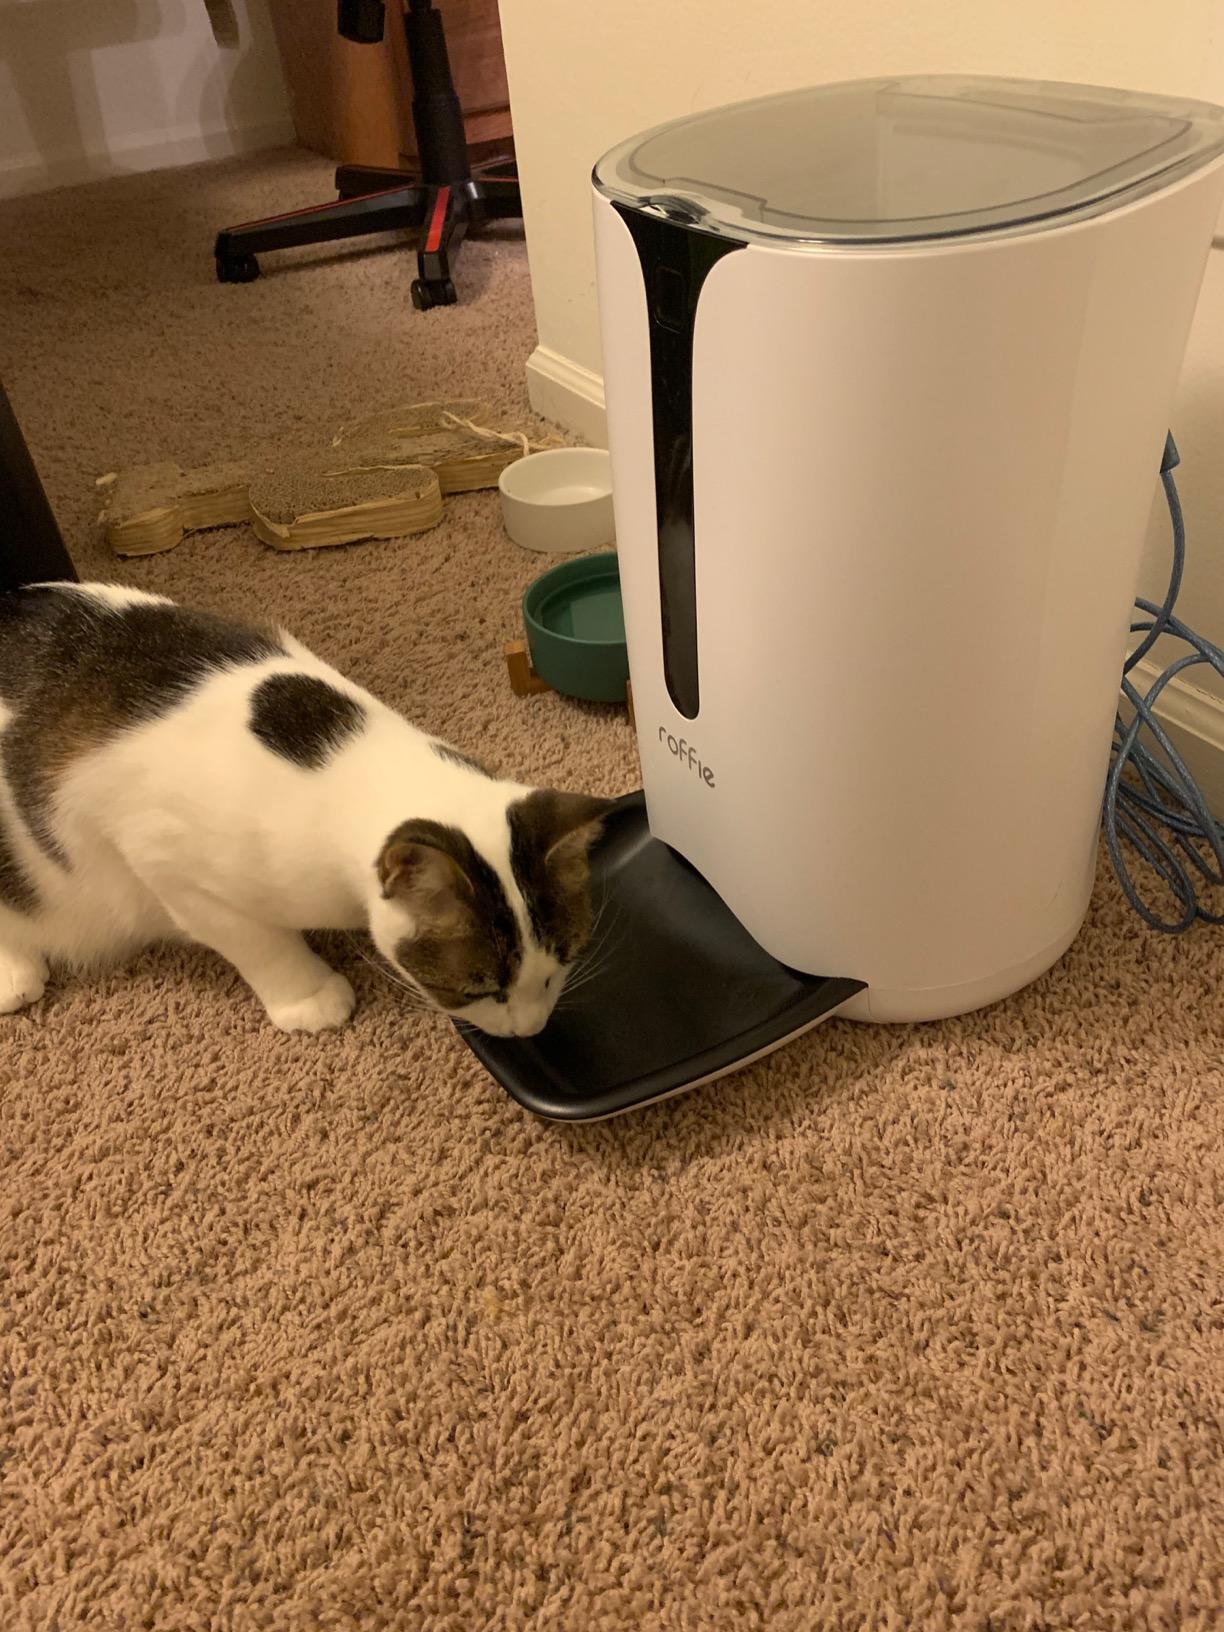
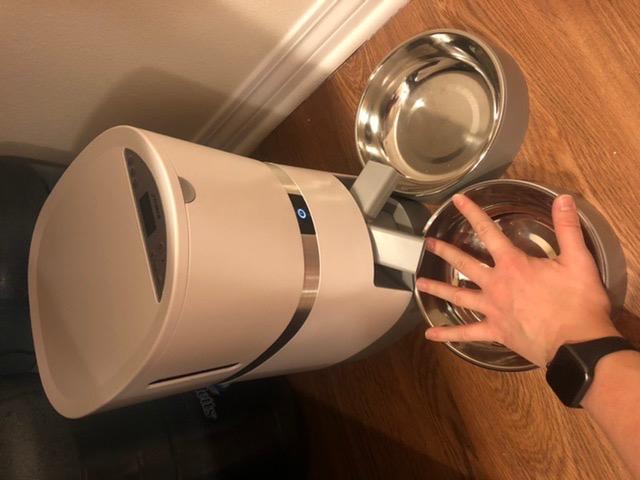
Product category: items_feeder
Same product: no